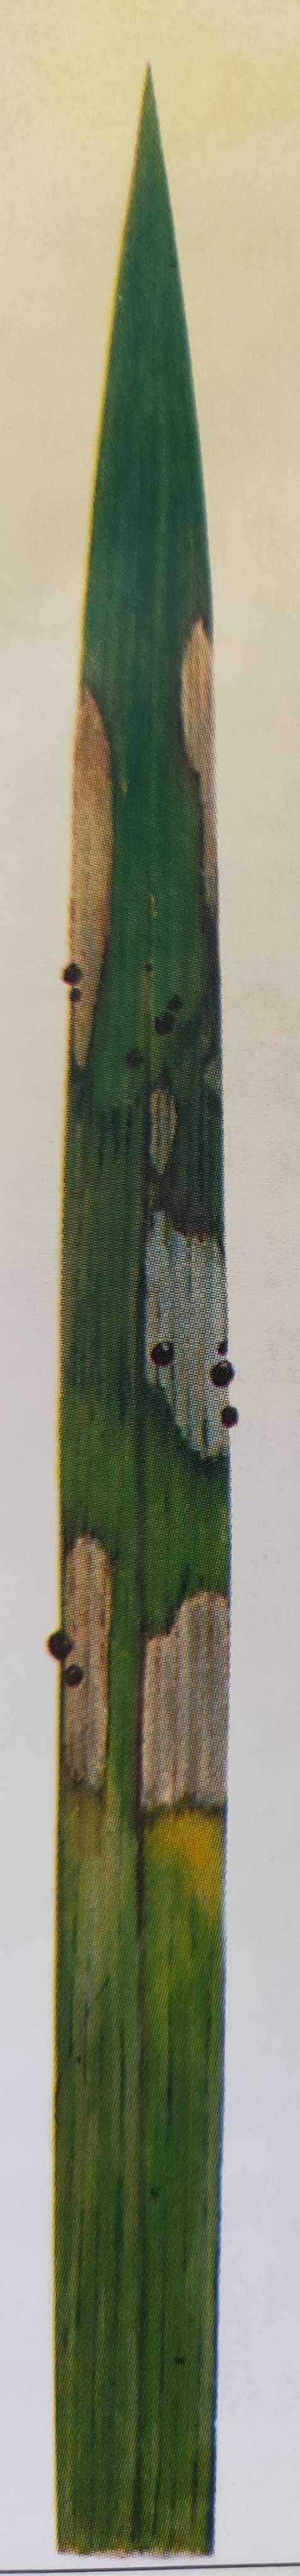
Plant: Rice
Disease: rice sheath blight